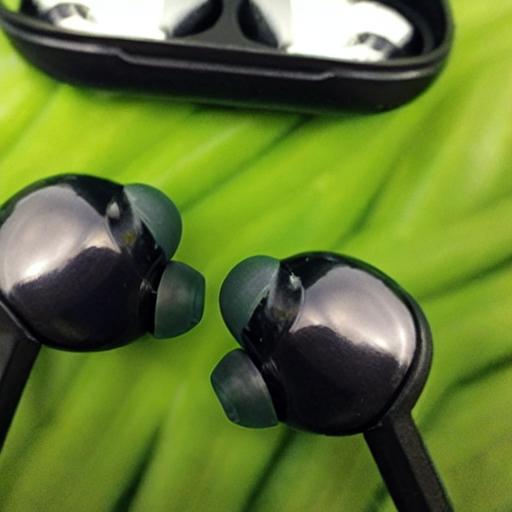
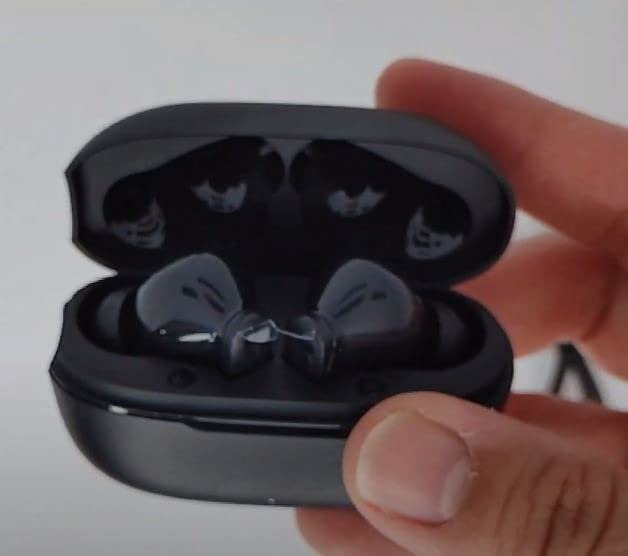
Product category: earbuds
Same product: no